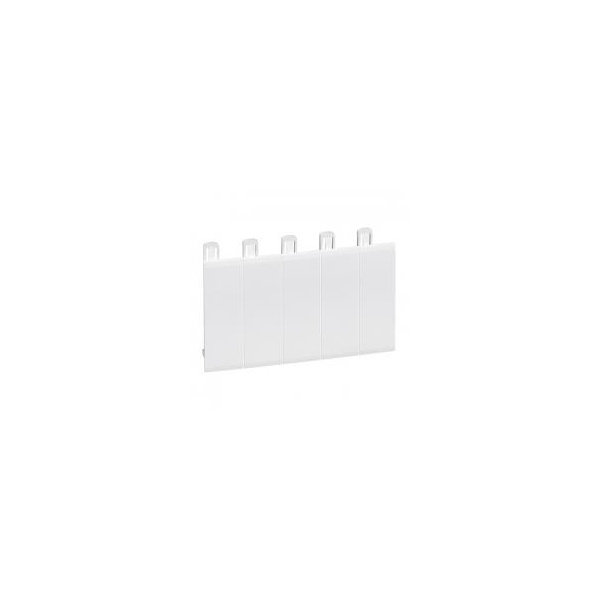
Obturateur pour tableau 5 modules blanc 001660
Pour combler la place de 5 modules. Couleur blanc
Brand: Legrand
Category: Hardware > Power & Electrical Supplies > Wall Plates & Covers > Blank Wall Plates